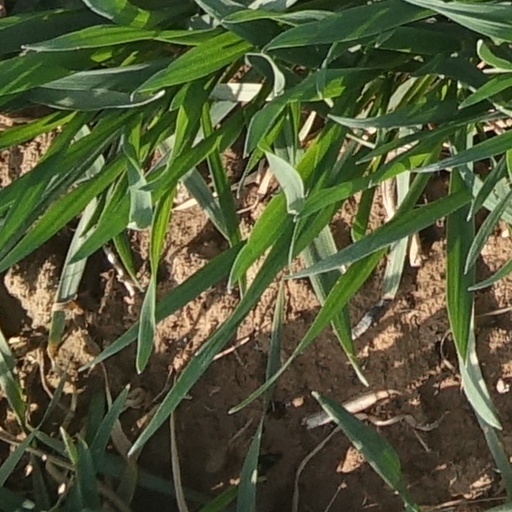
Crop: wheat